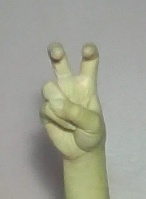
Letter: toot